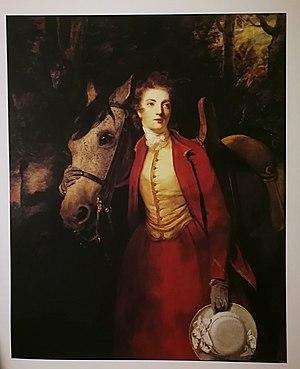
Lord Charles Spencer PC est un noble britannique et un politicien de la famille Spencer qui a siégé à la Chambre des communes entre 1761 et 1801.
Joshua Reynolds, né le 16 juillet 1723 à Plympton et mort le 23 février 1792 à Londres, est un peintre, graveur et essayiste britannique.